Khalwa (school)

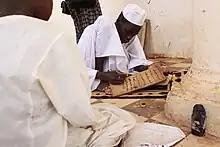
A black man in a cream coloured robe watches a boy in a white robe and white cap write in Arabic on a flat piece of wood. They are both sitting on a tiled floor near a white column.

The student begins by writing, including drawing letters, shapes, and complete words. The students write in the soil with the tips of their fingers, without needing assistance, until the student masters the letters and reading. Then he uses a reed pen to write on his board, and the sheikh may use date stones to draw letters on the board of the student who traces it with their pen. These tools have been used since ancient times without change. All of them are from local materials the students make themselves. The board or wooden tablet on which the students write is made of wood from nearby trees. The pen used for writing is also made from local materials, the most famous of which are the stems of corn or reed trees, which are thin and hollow trees, so each student makes their own pens and puts them in a quill. The student must bring ink (called ""Al-Amar""), and they use materials available in the environment but typically it is made from mixing gum arabic with coal ash. To place the building is called ""dawah"" or medicine, and it is often made of ceramic.